Botanical identity of soma–haoma

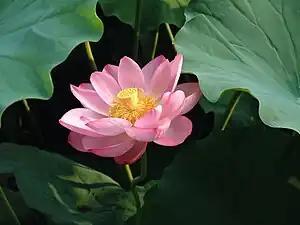
"Nelumbo nucifera"

In 1989, David Flattery, with linguistic support from Martin Schwarz, concentrated again on Iranian "haoma". The two paid particular attention to the hallucinogenic properties that may be interpreted from the texts, and discounted "Ephedra" because they could not observe Zoroastrian priests becoming intoxicated.